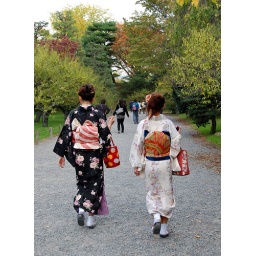
Two girls at the garden of the Nijo castle in Kyoto. November 2008.